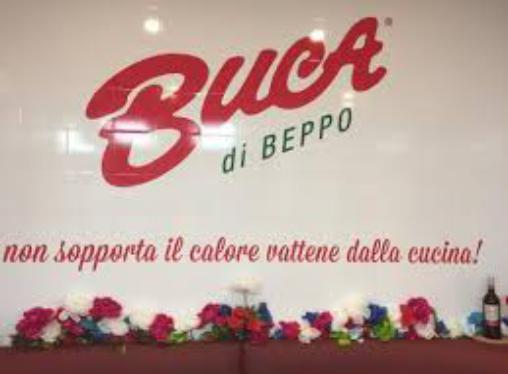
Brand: Buca di Beppo
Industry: Food